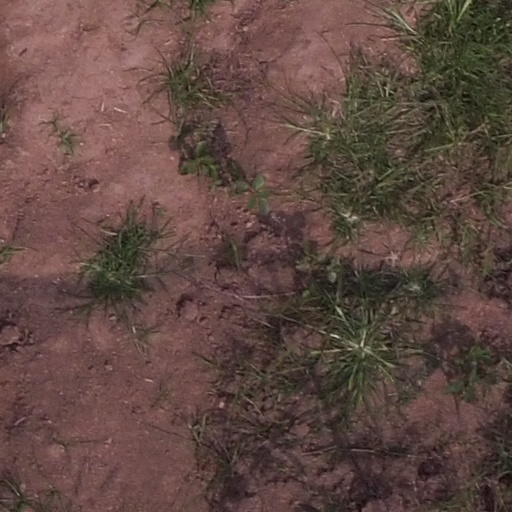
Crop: maize; corn